Rescue buoy (Luftwaffe)

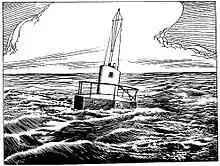
A Luftwaffe rescue buoy at sea

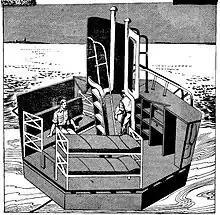
The interior of a Luftwaffe rescue buoy

The Luftwaffe's rescue buoy was designed to provide shelter for the pilots or crew of aircraft shot down or forced to make an emergency landing over water.